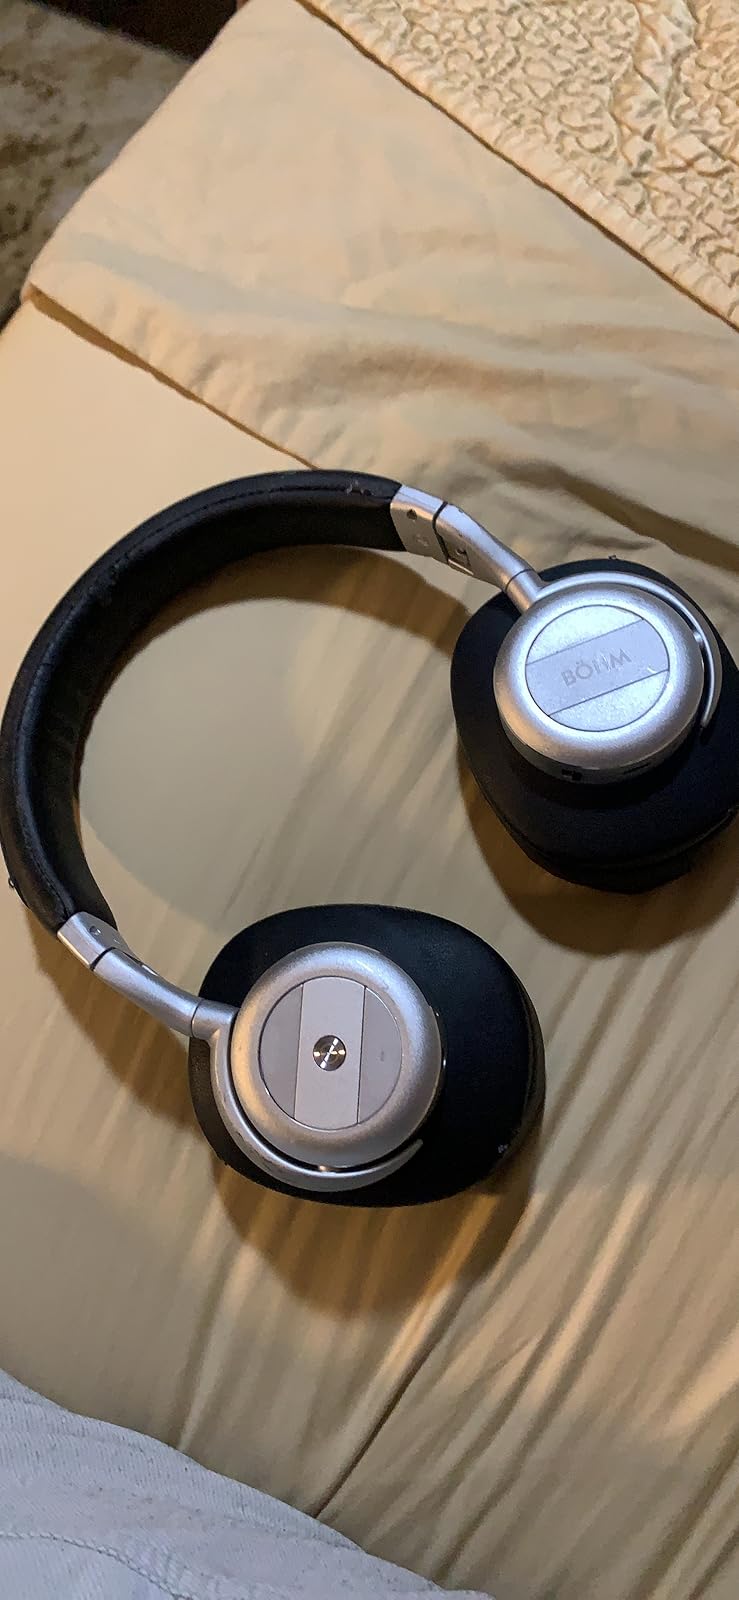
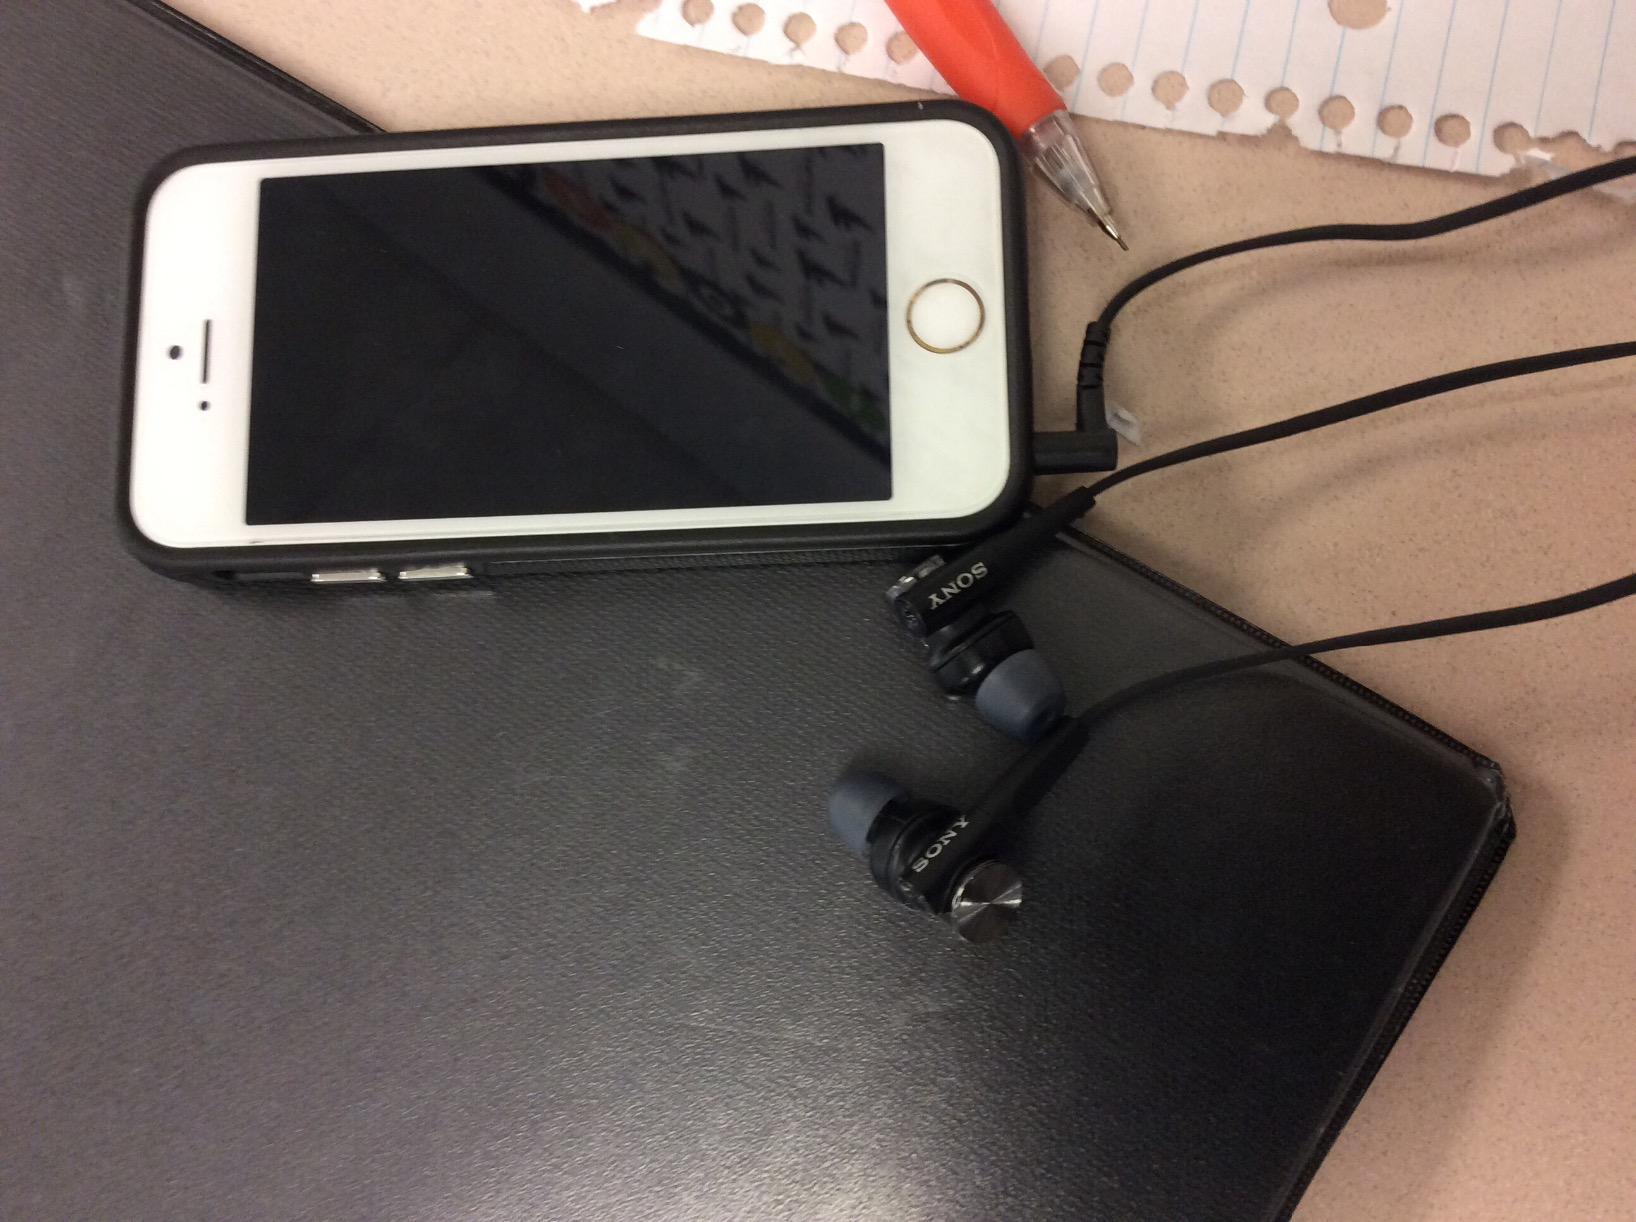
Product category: headphones
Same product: no